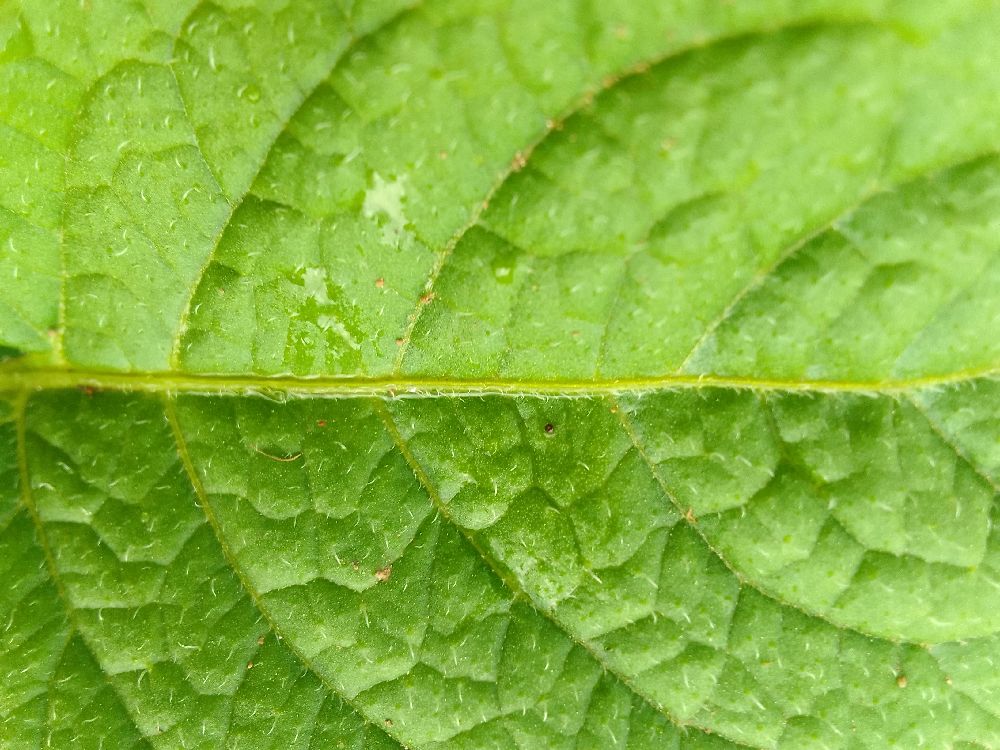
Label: Healthy